Axis powers

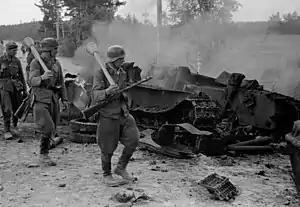
Finnish troops passing by the remains of a destroyed Soviet T-34 at the battle of Tali-Ihantala

Although Hungary did not initially participate in the German invasion of the Soviet Union, Hungary and the Soviet Union became belligerents on 27 June 1941. Over 500,000 soldiers served on the Eastern Front. All five of Hungary's field armies ultimately participated in the war against the Soviet Union; a significant contribution was made by the Hungarian Second Army.